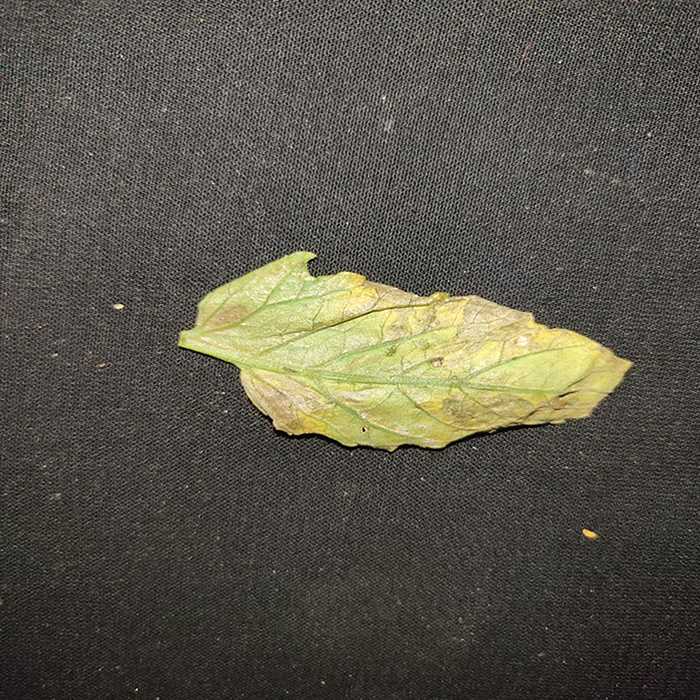
Plant: Tomato
Label: Tomato Bacterial spot